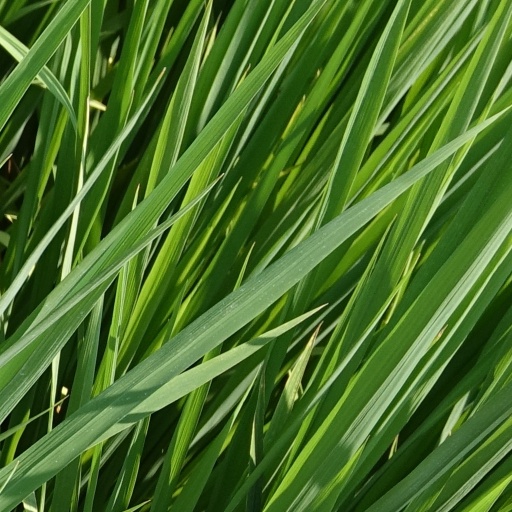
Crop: rice